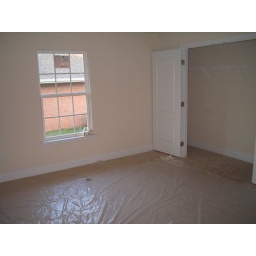
A shot of the window in the first bedroom on the left side of the house.